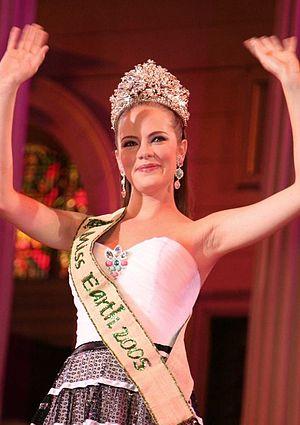
Alexandra Braun Waldeck, née le 19 mai 1983 à Caracas, est un mannequin et une actrice vénézuélienne ayant été couronné Miss Terre en 2005.